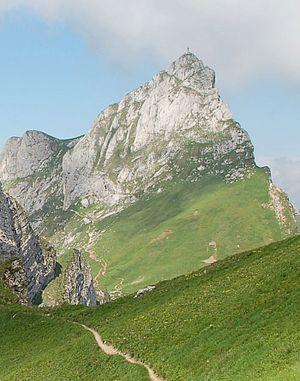
Le Hochiss est un sommet des Alpes, à 2 299 m d'altitude, point culminant des Alpes de Brandenberg, et en particulier du chaînon de Rofan, en Autriche.